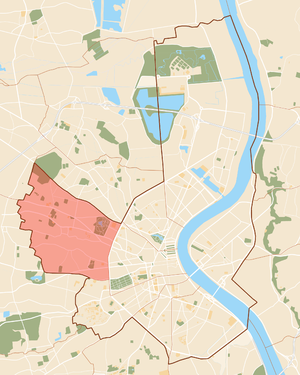
Plan de Bordeaux avec le Canton 8.
Caudéran est une ancienne commune de la Gironde formée autour du bourg de Saint-Amand au XIXᵉ siècle, devenue en 1965 un quartier de Bordeaux.